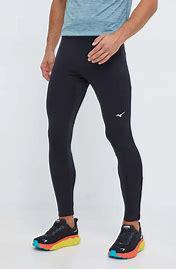
Brand: Mizuno
Model: 100